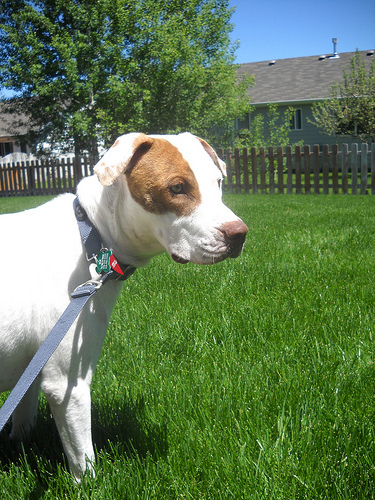
Animal: dog
Breed: american bulldog